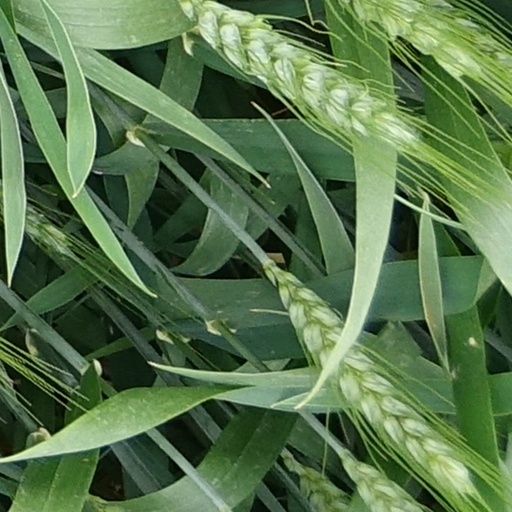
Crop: wheat